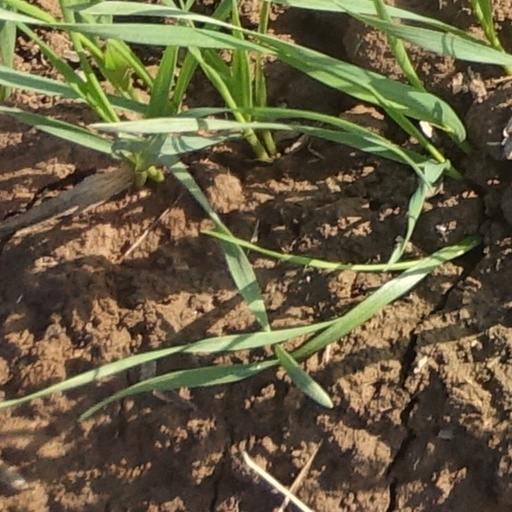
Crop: wheat